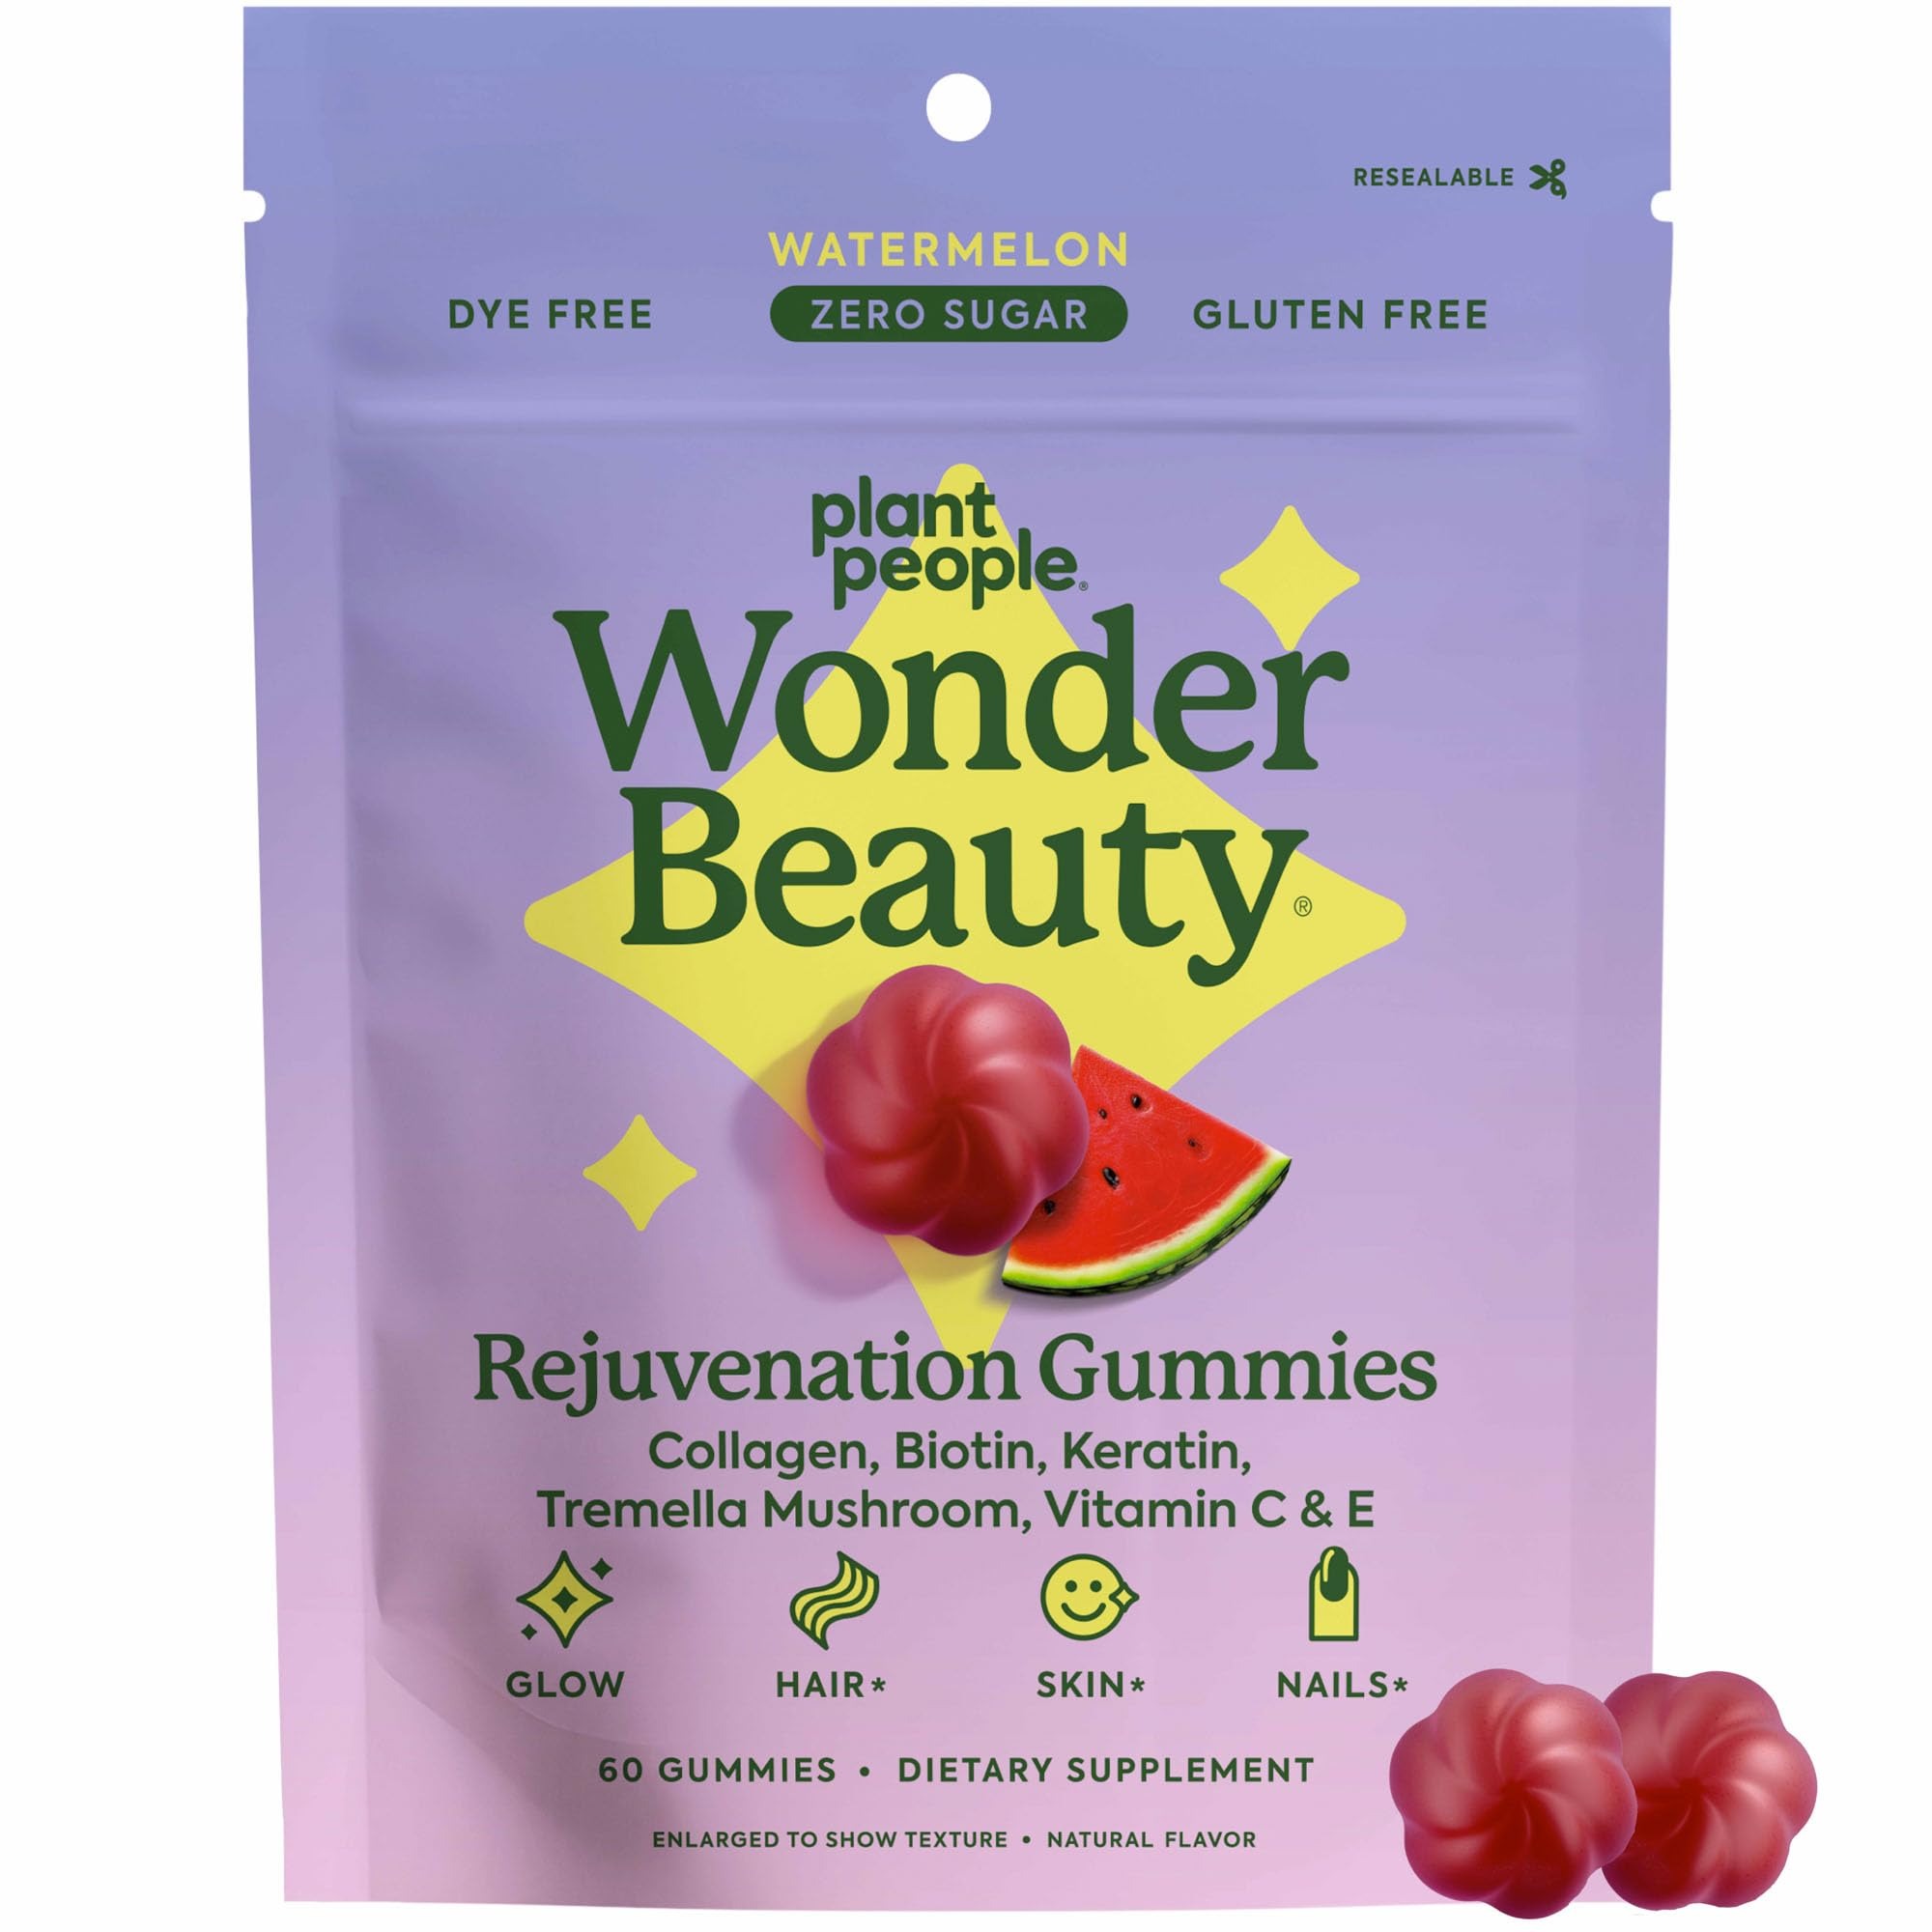
Item Name: Plant People WonderBeauty Hair, Skin & Nails Rejuvenation Gummies with Tremella Mushroom, Marine Collagen Peptides, Keratin, & Biotin – Watermelon Flavor, 60 Gummies
Bullet Point 1: Get the Glow: Wonderbeauty Gummies are expertly crafted with a blend of biotin, Vitamin C, Vitamin E, and zinc to support healthy hair, radiant skin, and strong nails. These potent, plant-based gummies help stimulate collagen production, visibly improving skin elasticity and reducing the appearance of fine lines.
Bullet Point 2: Beauty Support: Nourish your body with essential vitamins and minerals designed to help combat common beauty concerns. This formula promotes skin hydration and provides antioxidant protection, helping to maintain a youthful and glowing complexion.
Bullet Point 3: Delicious Watermelon Flavor: Savor the refreshing taste of watermelon with every gummy. Made with clean ingredients, these gummies are non-GMO, gluten-free, gelatin-free, and sugar-free.
Bullet Point 4: Elevate Your Beauty Routine with Collagen-Boosting Gummies: Wonderbeauty Gummies provide a powerful blend of adaptogenic ingredients such as Tremella Mushrooms & Marine Collagen Peptides. This combination helps strengthen hair, improve nail health, and support a radiant, hydrated complexion – all in a convenient, easy-to-take gummy form.
Bullet Point 5: Sustainably Packaged for a Greener Planet: Our commitment to sustainability extends to our packaging. Wonderbeauty Gummies come in eco-friendly, recyclable pouches, which significantly reduce carbon emissions and contribute to a lower environmental footprint with each purchase.
Product Description: <p>Experience the ultimate beauty boost with Plant People WonderBeauty Hair, Skin & Nails Rejuvenation Gummies. Formulated with marine collagen, keratin, tremella mushroom, and biotin, these zero-sugar gummies are designed to support healthy hair growth, radiant skin, and stronger nails. Each serving provides essential vitamins like Vitamin C, E, and zinc, promoting natural collagen production and helping you maintain a youthful, vibrant appearance.</p> <p>Tremella Mushroom, also known as ""snow mushroom,"" is celebrated for its incredible water-retention capabilities, making it a powerhouse for skin hydration while protecting the skin with powerful antioxidants. Marine Collagen Peptides, sourced from fish, are a bioavailable form of collagen that supports the skin's structure, helping maintain firmness and elasticity. Biotin, also known as Vitamin B7, is essential for maintaining and producing healthy hair, skin, and nails, and plays a key role in keratin production. Keratin, a fibrous protein, forms the building blocks of hair, skin, and nails, helping to maintain their strength and integrity.</p> <p>Enjoy the refreshing watermelon flavor as you nourish your body with clean, plant-based ingredients. These gummies are non-GMO, gluten-free, gelatin-free, and contain zero added sugars, ensuring a high-quality supplement that fits seamlessly into your wellness routine. Infused with adaptogenic herbs, WonderBeauty Gummies also work to strengthen hair, improve nail health, and hydrate your skin from within.</p> <p>Packaged in eco-friendly, recyclable pouches, WonderBeauty Gummies not only rejuvenate your beauty but also support a more sustainable planet. Incorporate these delicious, sugar-free gummies into your daily routine and feel the difference in your hair, skin, and nails with every bite.</p>
Value: 60.0
Unit: Count

Price: 33.24